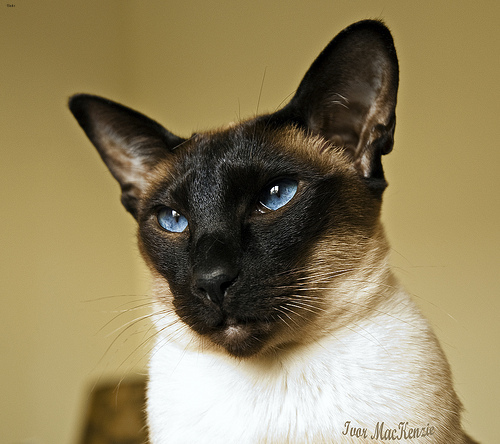
Animal: cat
Breed: Siamese